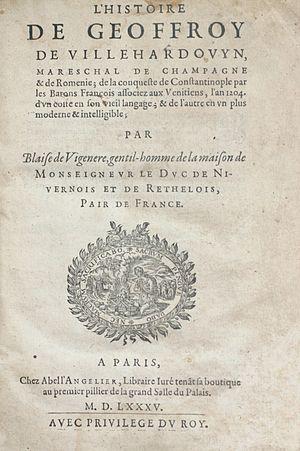
Villehardhouin / traduction Vigenère: Histoire de Geoffroy de Villehardouin
La quatrième croisade est une campagne militaire qui fut lancée de Venise en 1202. Levée à l'origine en vue de reconquérir les lieux saints sous domination musulmane, elle aboutit en fait à la prise et au pillage de la ville chrétienne de Constantinople par les croisés, et à la fondation de l'Empire latin de Constantinople qui dura de 1204 à 1261.
La Conquête de Constantinople est une œuvre écrite par Geoffroi de Villehardouin, un chevalier champenois croisé, relatant les événements de la quatrième croisade ayant abouti à la conquête de la capitale de l’empire byzantin, Constantinople, le 13 avril 1204.
Geoffroi de Villehardouin est un chroniqueur et chevalier français croisé, il a notamment participé à la conquête de Constantinople pendant la quatrième croisade et à la formation de l’Empire Latin d’Orient avec Baudouin VI de Hainaut. Il a été nommé Maréchal de Champagne puis de Romanie, c’est-à-dire de l'Empire latin d'Orient.